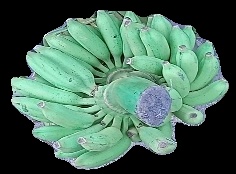
Variety: elakki-bale
Grade: grade1